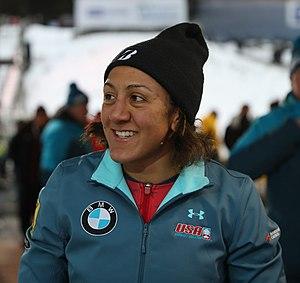
Elana Alessandra Meyers, née le 10 octobre 1984 à Douglasville, est une pilote de bobsleigh américaine. Elle est deux fois médaillée olympique en bob à deux. En novembre 2014, avec Kaillie Humphries, elle est la première femme à concourir avec des hommes en bob à quatre.